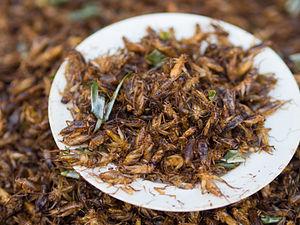
Le grillon domestique ou grillon comestible est une espèce d'orthoptères appartenant à la famille des Gryllidae, utilisée dans l'alimentation humaine et animale. On le rencontre dans toute l'Europe occidentale où il ne peut durablement se maintenir que dans les habitations ou dans des stations du métro. Consommé par l'homme dans de nombreuses régions du monde, il est particulièrement riche en protéines, en vitamine B12 et pauvre en lipides. En Occident, il est notamment utilisé sous forme de farine de grillon tandis qu'en Asie il est couramment consommé entier. En dehors des grands élevages industriels, il s'élève également très facilement à petite échelle, dans de petites structures familiales ou individuelles.